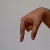
The image shows a hand gesture representing the letter 'Q' in Indian Sign Language.